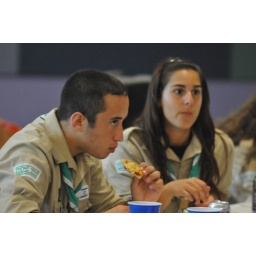
Israeli scouts visit girl scouts headquarters and troop house in Louisville Kentucky.